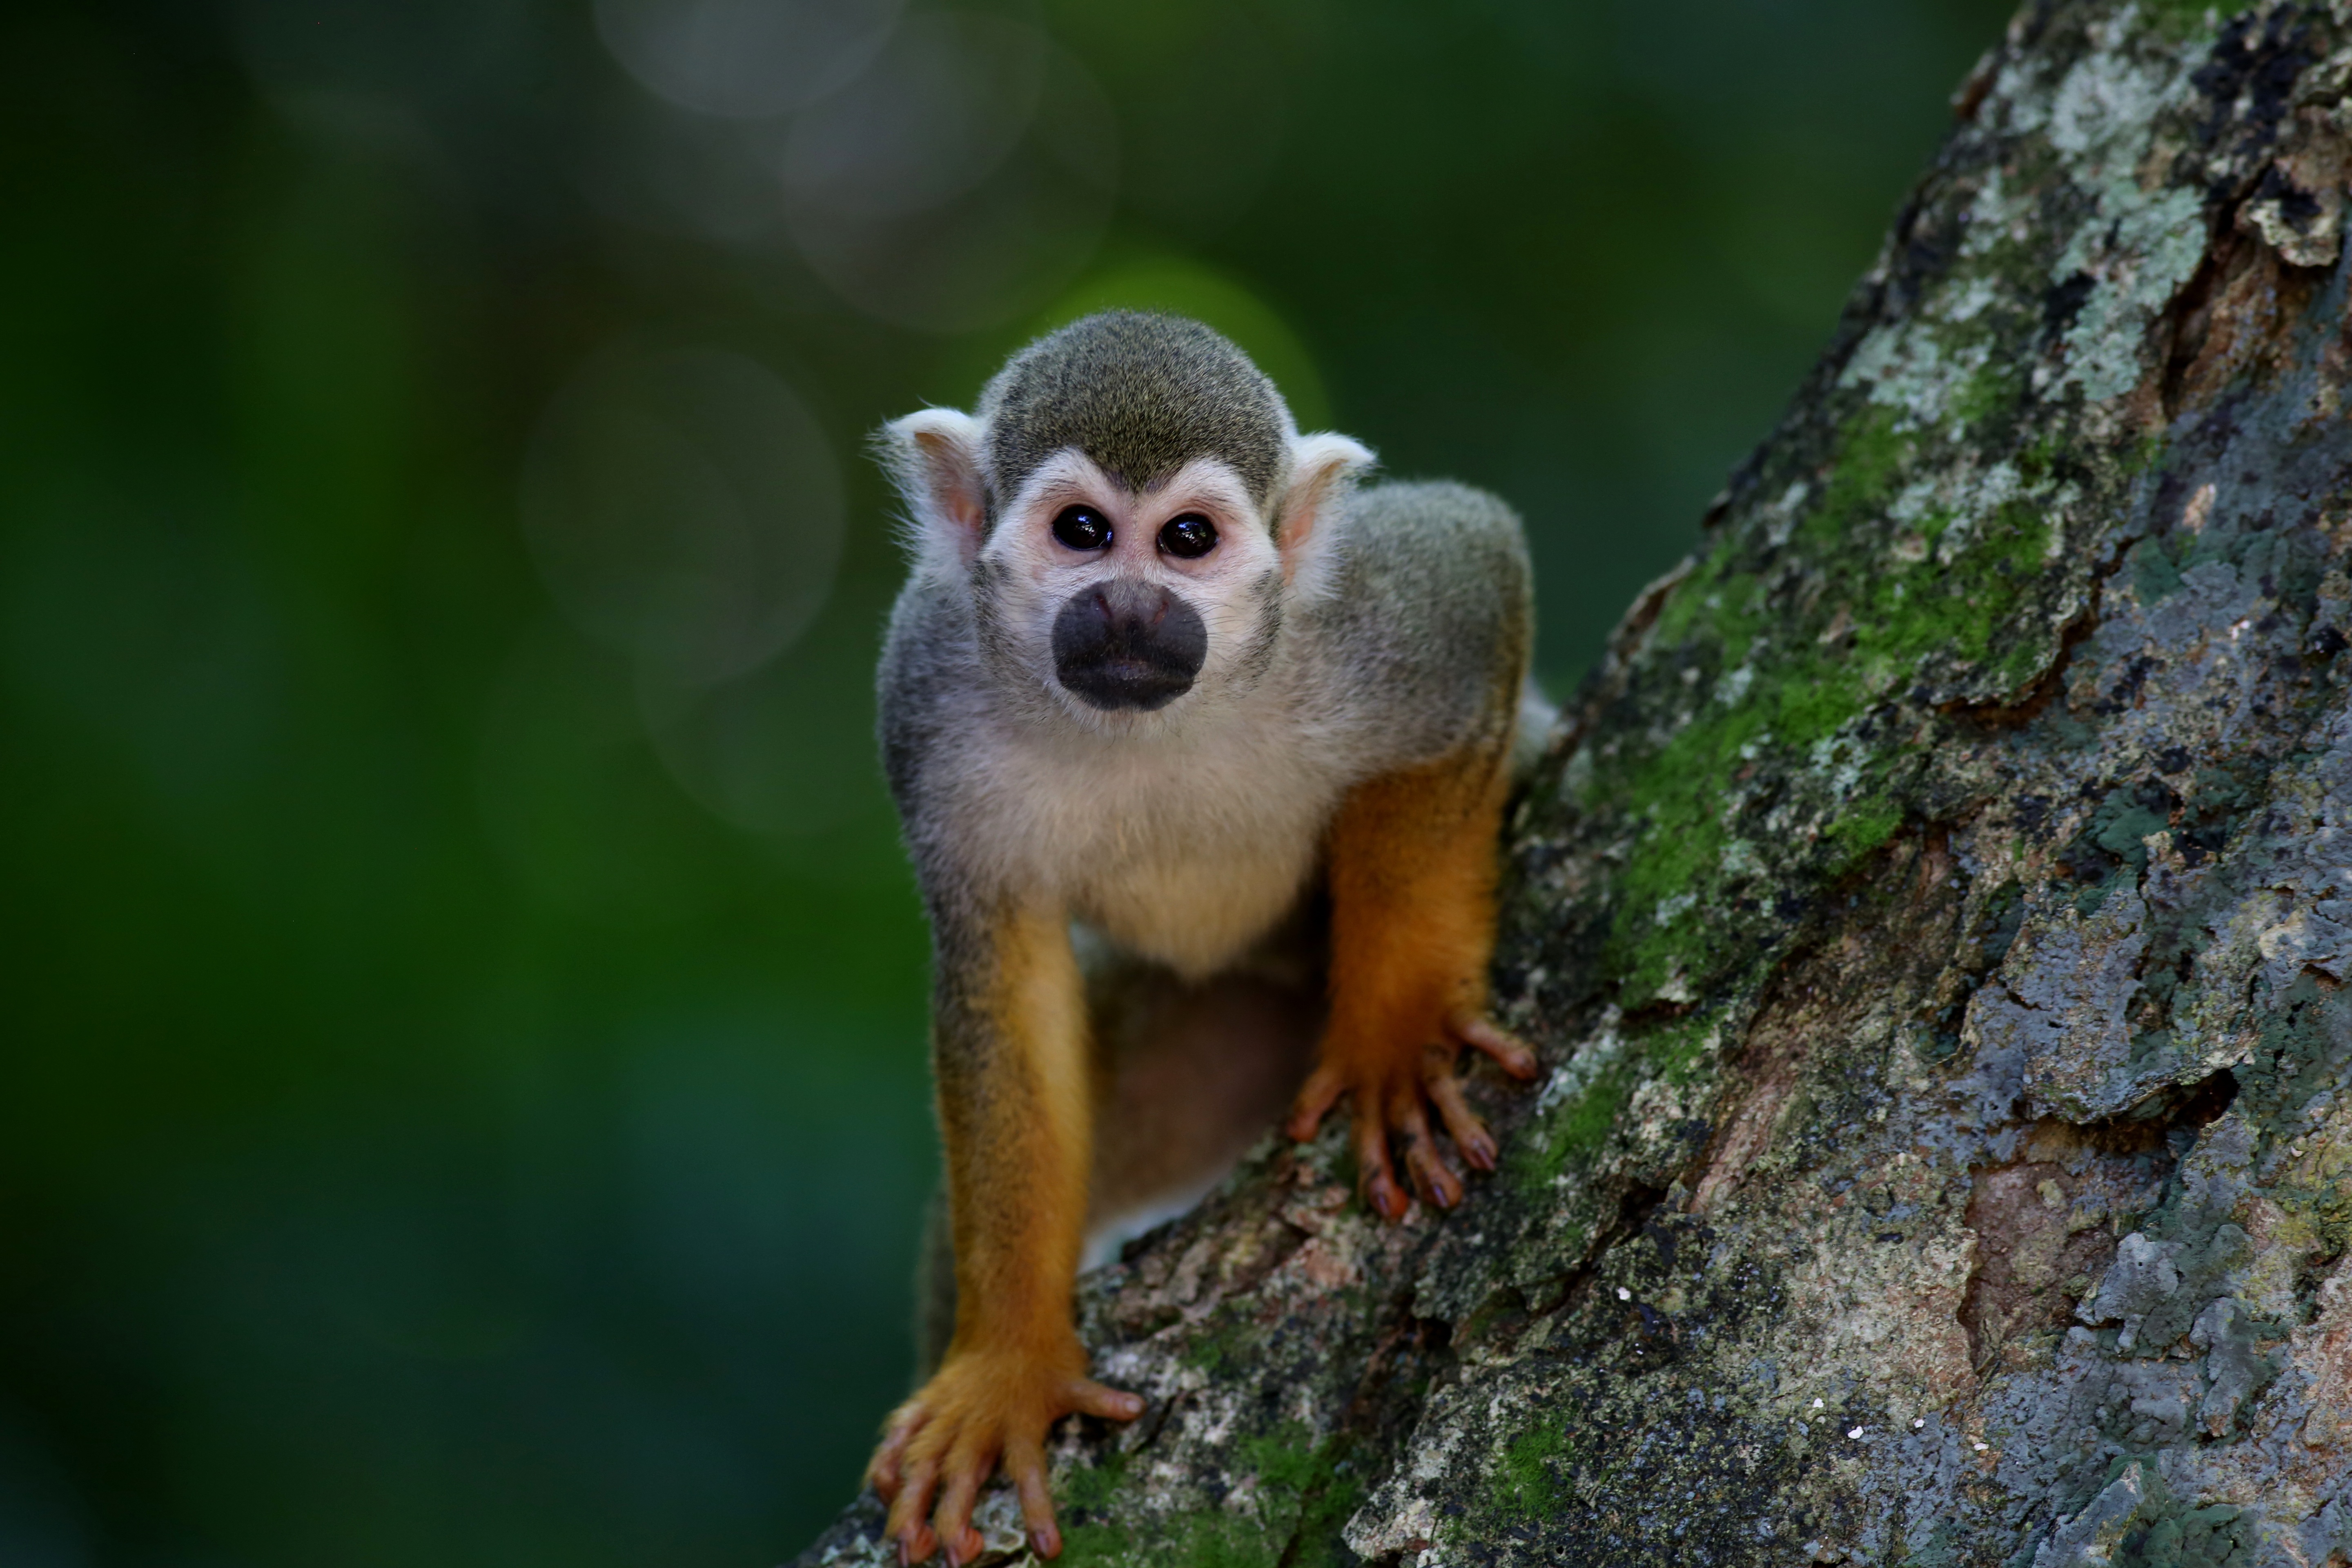
animal, looking, wildlife, mammal, fauna, primate, squirrel monkey, vertebrate, macaque, old world monkey, in the tree, natural habitat, scented monkey, new world monkey